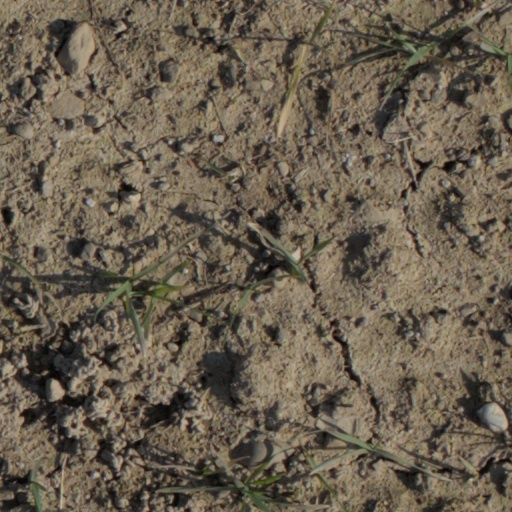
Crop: wheat